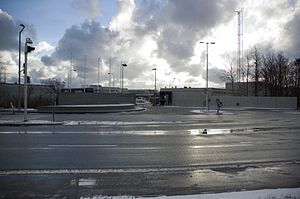
Center for Taktik
Flådestation Frederikshavn, hovedvagten
Center for Taktik er Søværnets primære uddannelsessted for taktisk uddannelse. TAC er fysisk placeret på Flådestation Frederikshavn og underviser blandt andet i navigation, fjernkending, kommunikation, kampinformation, flykontrol samt adskillige kurser i Søværnets forskellige taktiske og tekniske systemer. Skolen tilbyder også civile kurser i blandt andet søredning, fiskeri- og miljøkontrol.